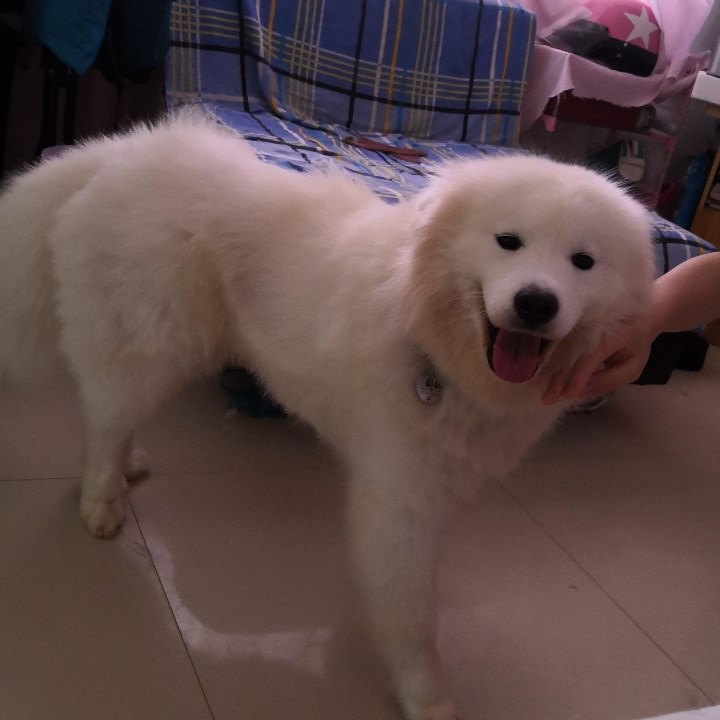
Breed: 2192-n000088-Samoyed